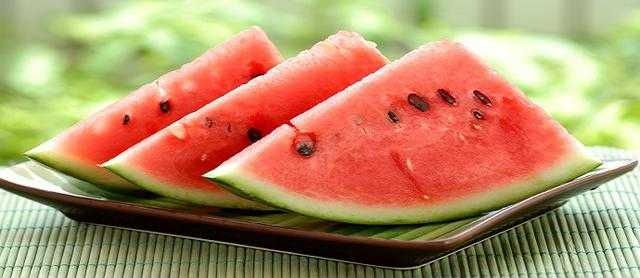
Label: Watermelon